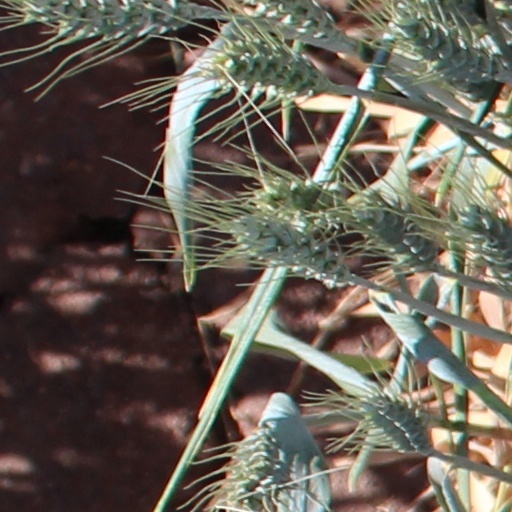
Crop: wheat